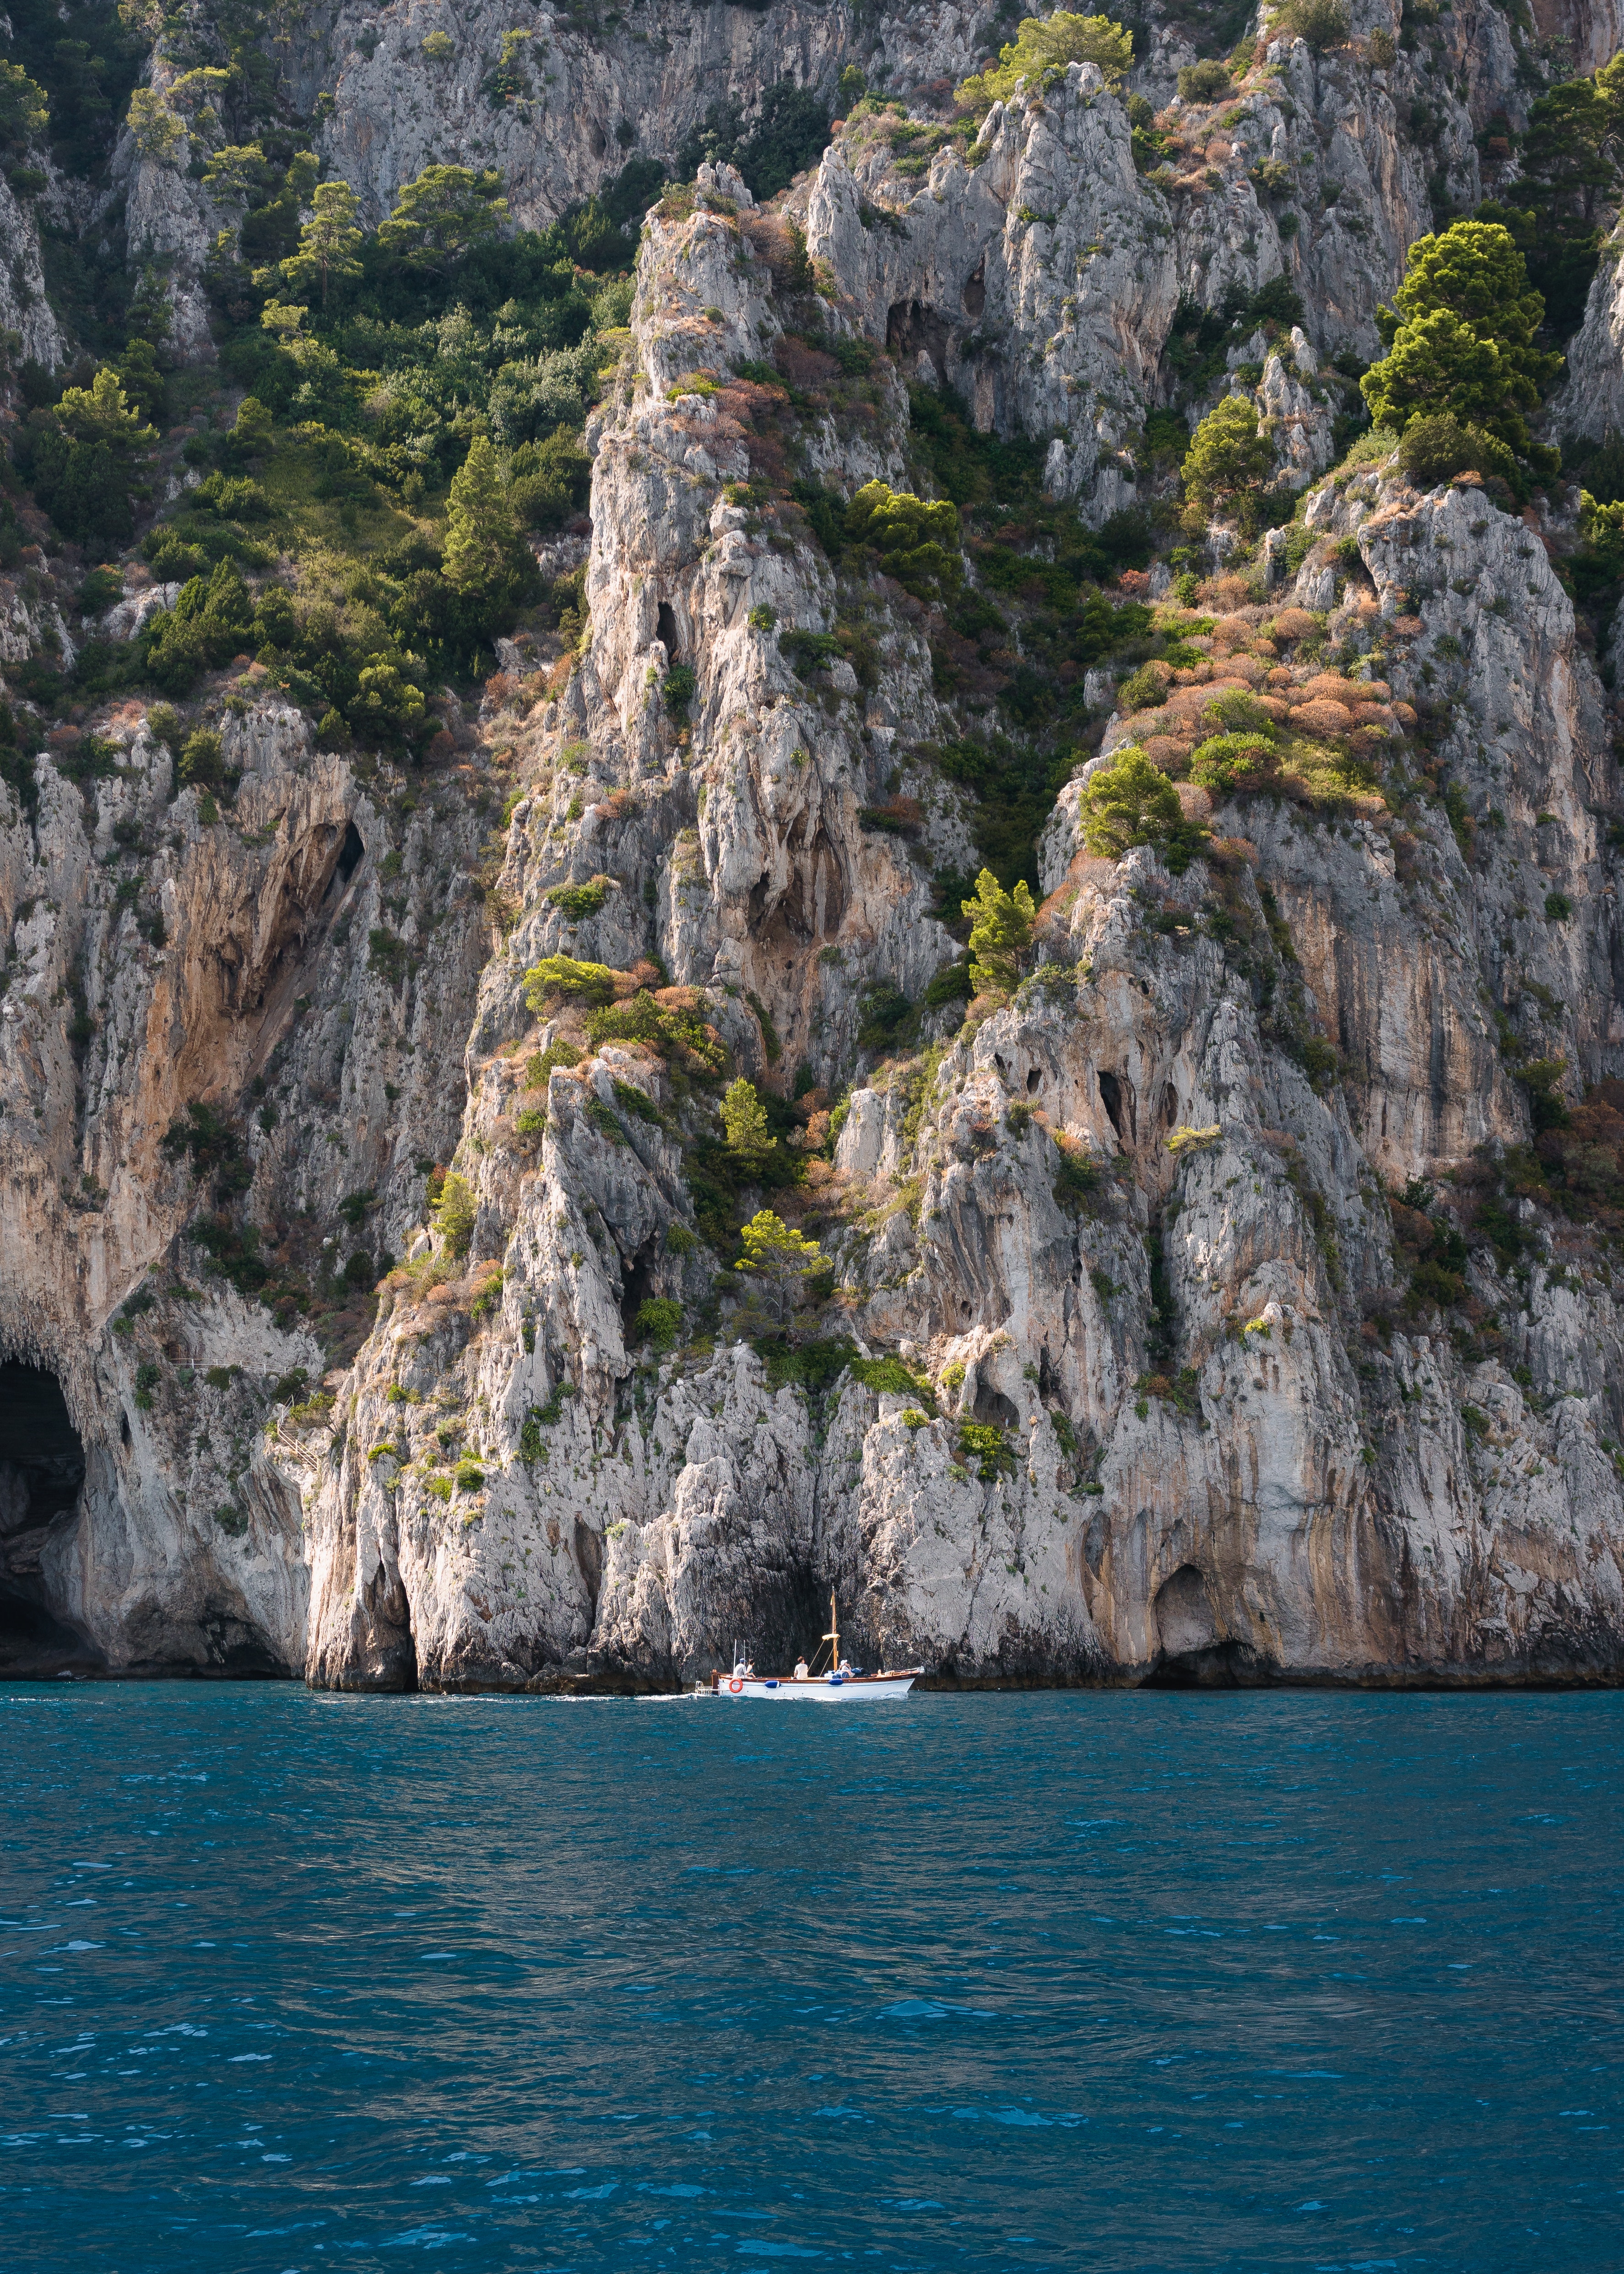
body of water, cliff, klippe, sea, coastal and oceanic landforms, coast, formation, promontory, rock, headland, sound, terrain, bay, bight, cape, escarpment, inlet, cove, outcrop, watercourse, stack, mountain, ocean, fjord